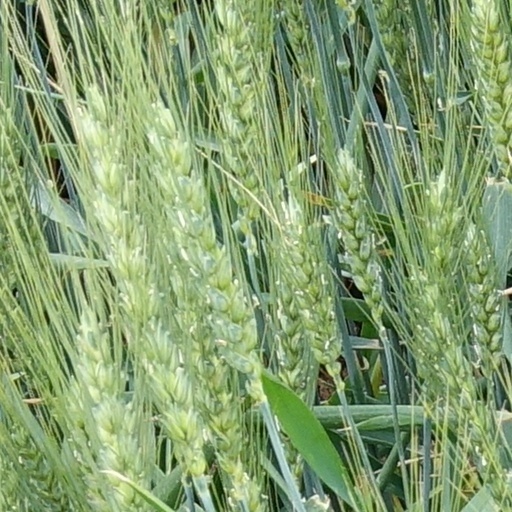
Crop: wheat